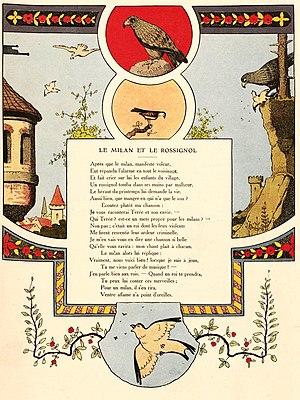
Le Milan et le Rossignol est la dix-huitième fable du livre IX de Jean de La Fontaine situé dans le second recueil de ses Fables, édité pour la première fois en 1678.